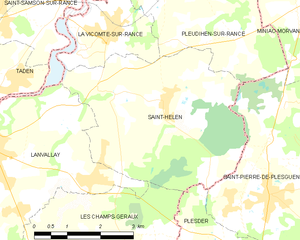
Saint-Hélen [sɛ̃telɛ̃] est une commune du département des Côtes-d'Armor, dans la région Bretagne, en France.